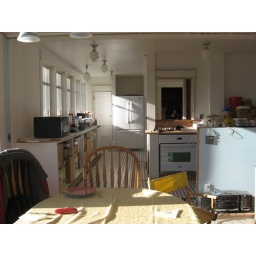
The nearly finished kitchen in the Big House looking toward the diningroom door where the old kitchen table and TV were.